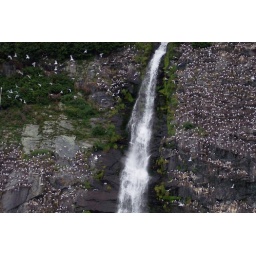
Just a few bird by the water fall